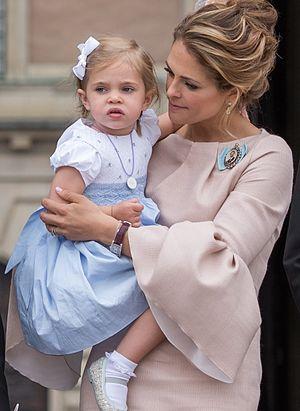
Depuis le XIVe siècle, plusieurs princes ont été créés duc de Gotland par les rois de Suède successifs. Nominal depuis 1772, ce titre se transmet aussi à l’épouse du prince, qui est ainsi une duchesse consort.
La famille royale suédoise, depuis 1818, se compose d'un certain nombre de personnes de la Maison Bernadotte, proches du roi de Suède.
La princesse Leonore de Suède, duchesse de Gotland, née le 20 février 2014 à New York, est le premier enfant de la princesse Madeleine de Suède, duchesse de Hälsingland et de Gästrikland, et de son époux Christopher O’Neill.